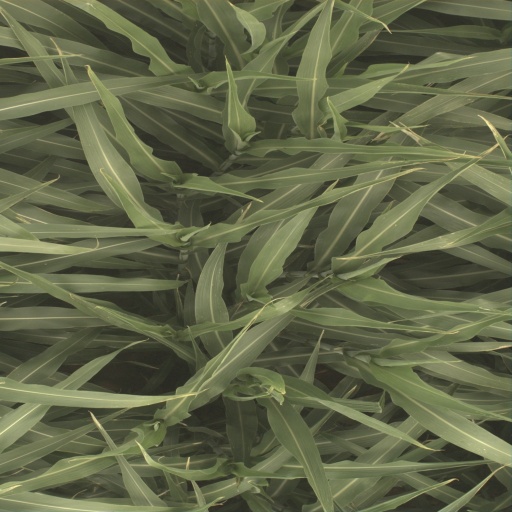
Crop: sorghum